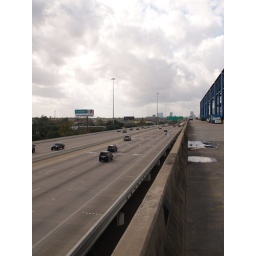
Houston Texas The building of George r brown convention center near Downtown Looking down the Freeway 2010